Fredonia (town), Wisconsin

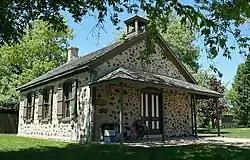
The Stony Hill School in Waubeka was the site of the first formal observance of United States Flag Day. The building is listed on the National Register of Historic Places and is a museum.

United States Flag Day was first observed in the Waubeka community in the town. On June 14, 1885, Stony Hill School teacher Bernard J. Cigrand instructed his students to write essays about what the flag of the United States meant to them to commemorate the Continental Congress's 1777 adoption of the flag as a national symbol. It was the first formal observance of Flag Day.